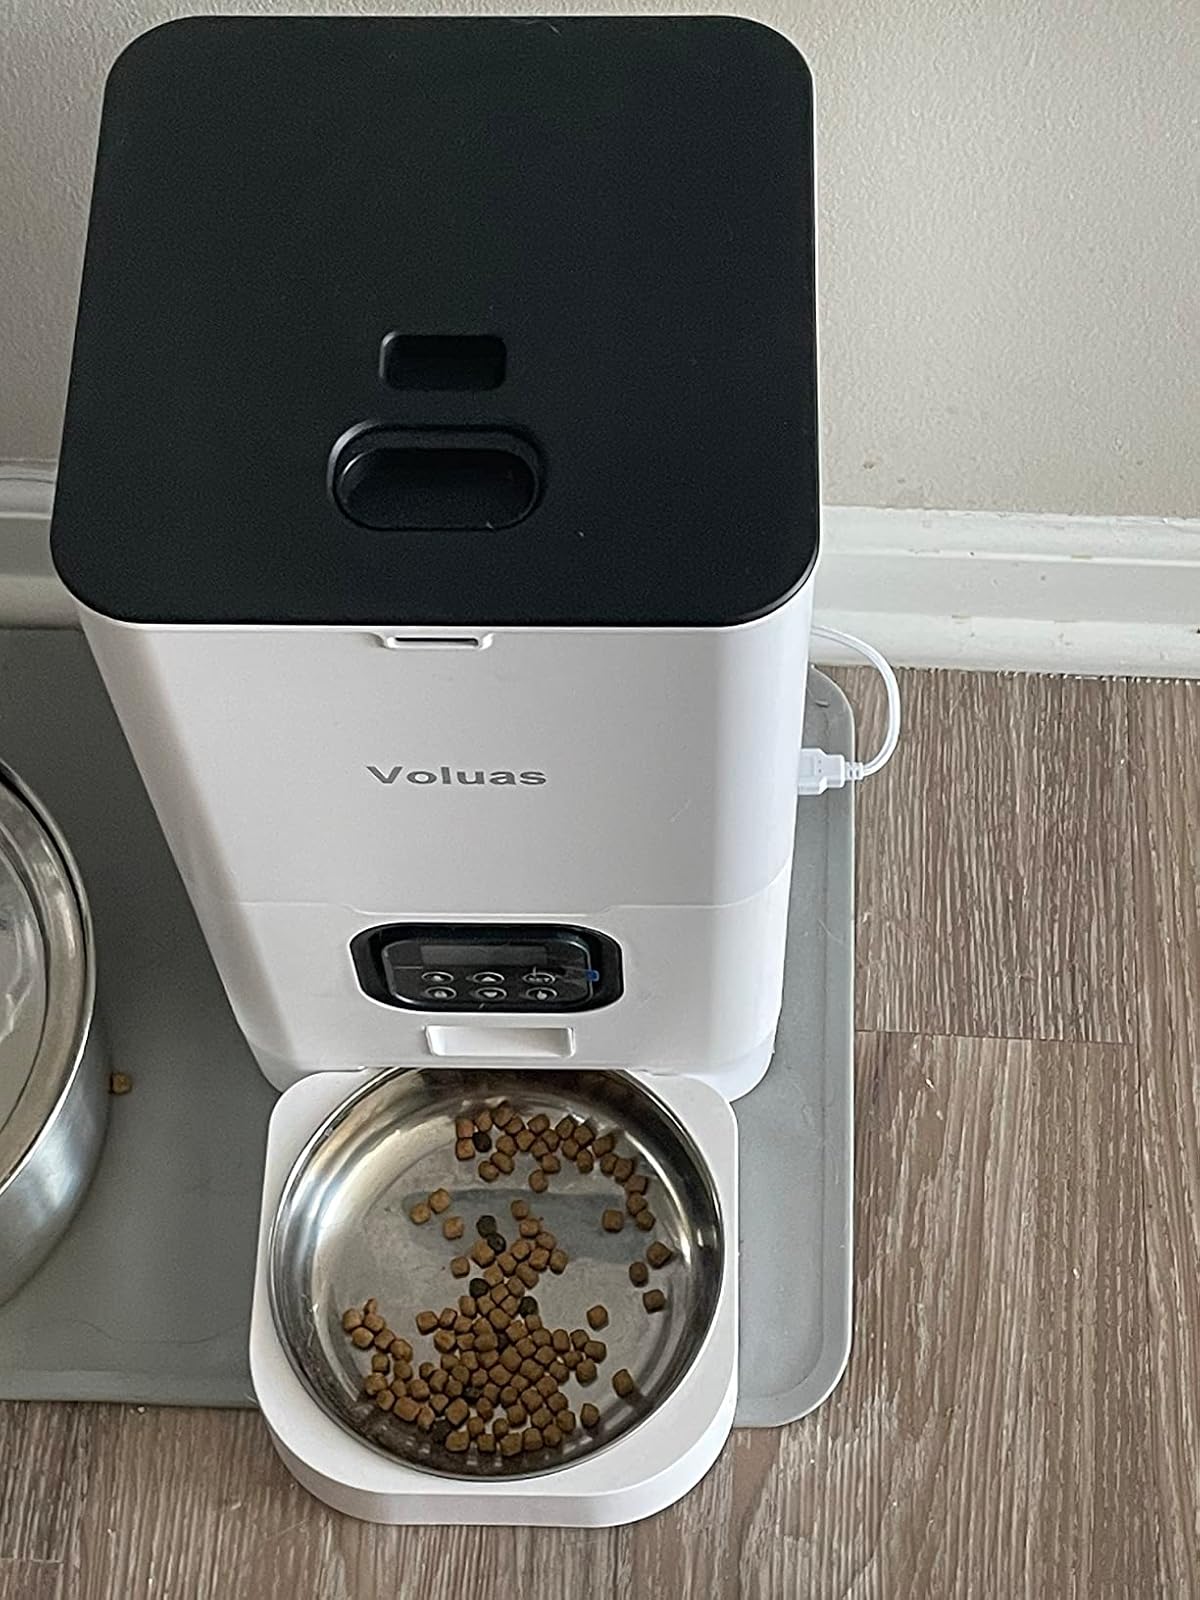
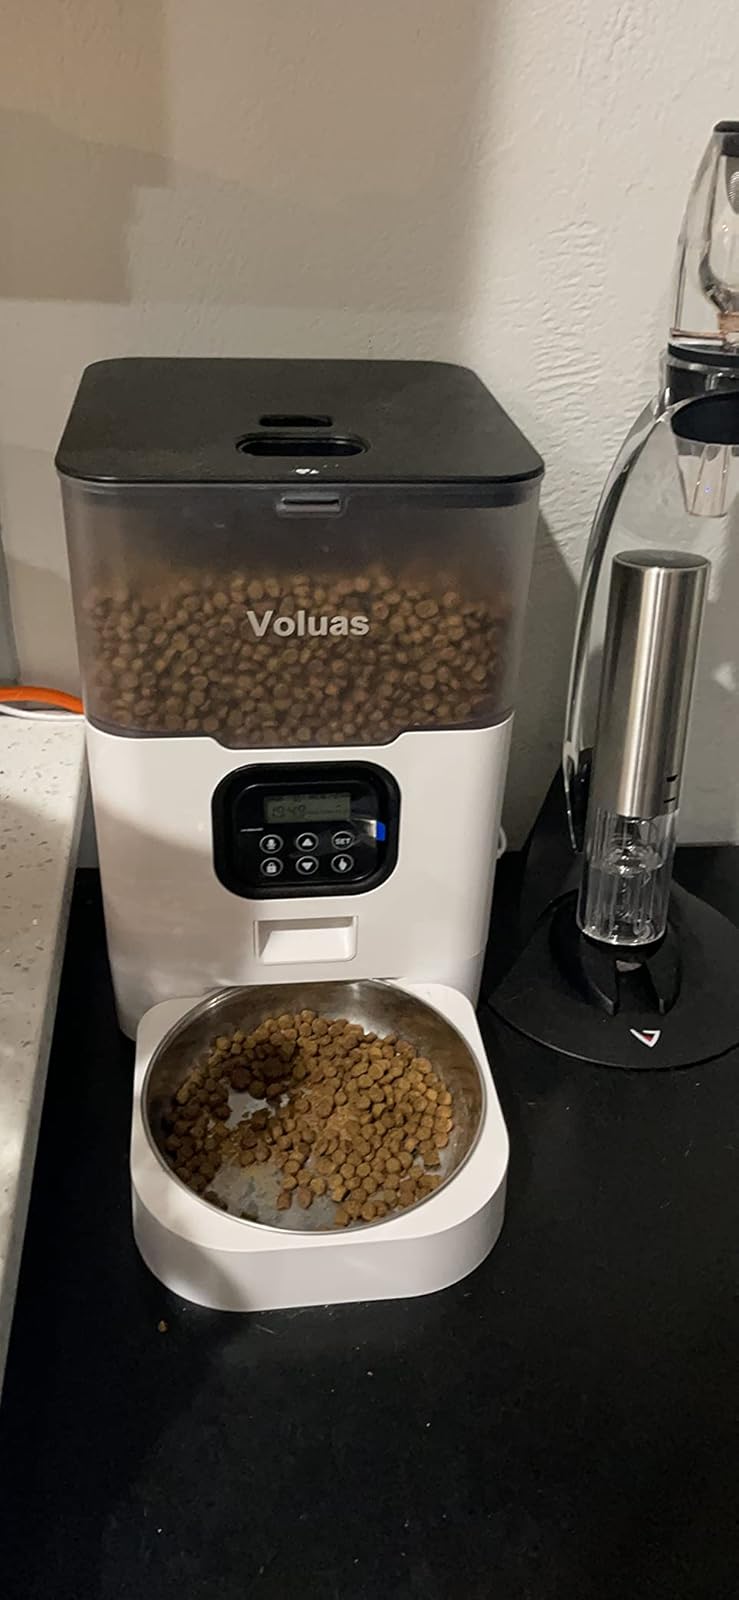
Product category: items_feeder
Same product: no